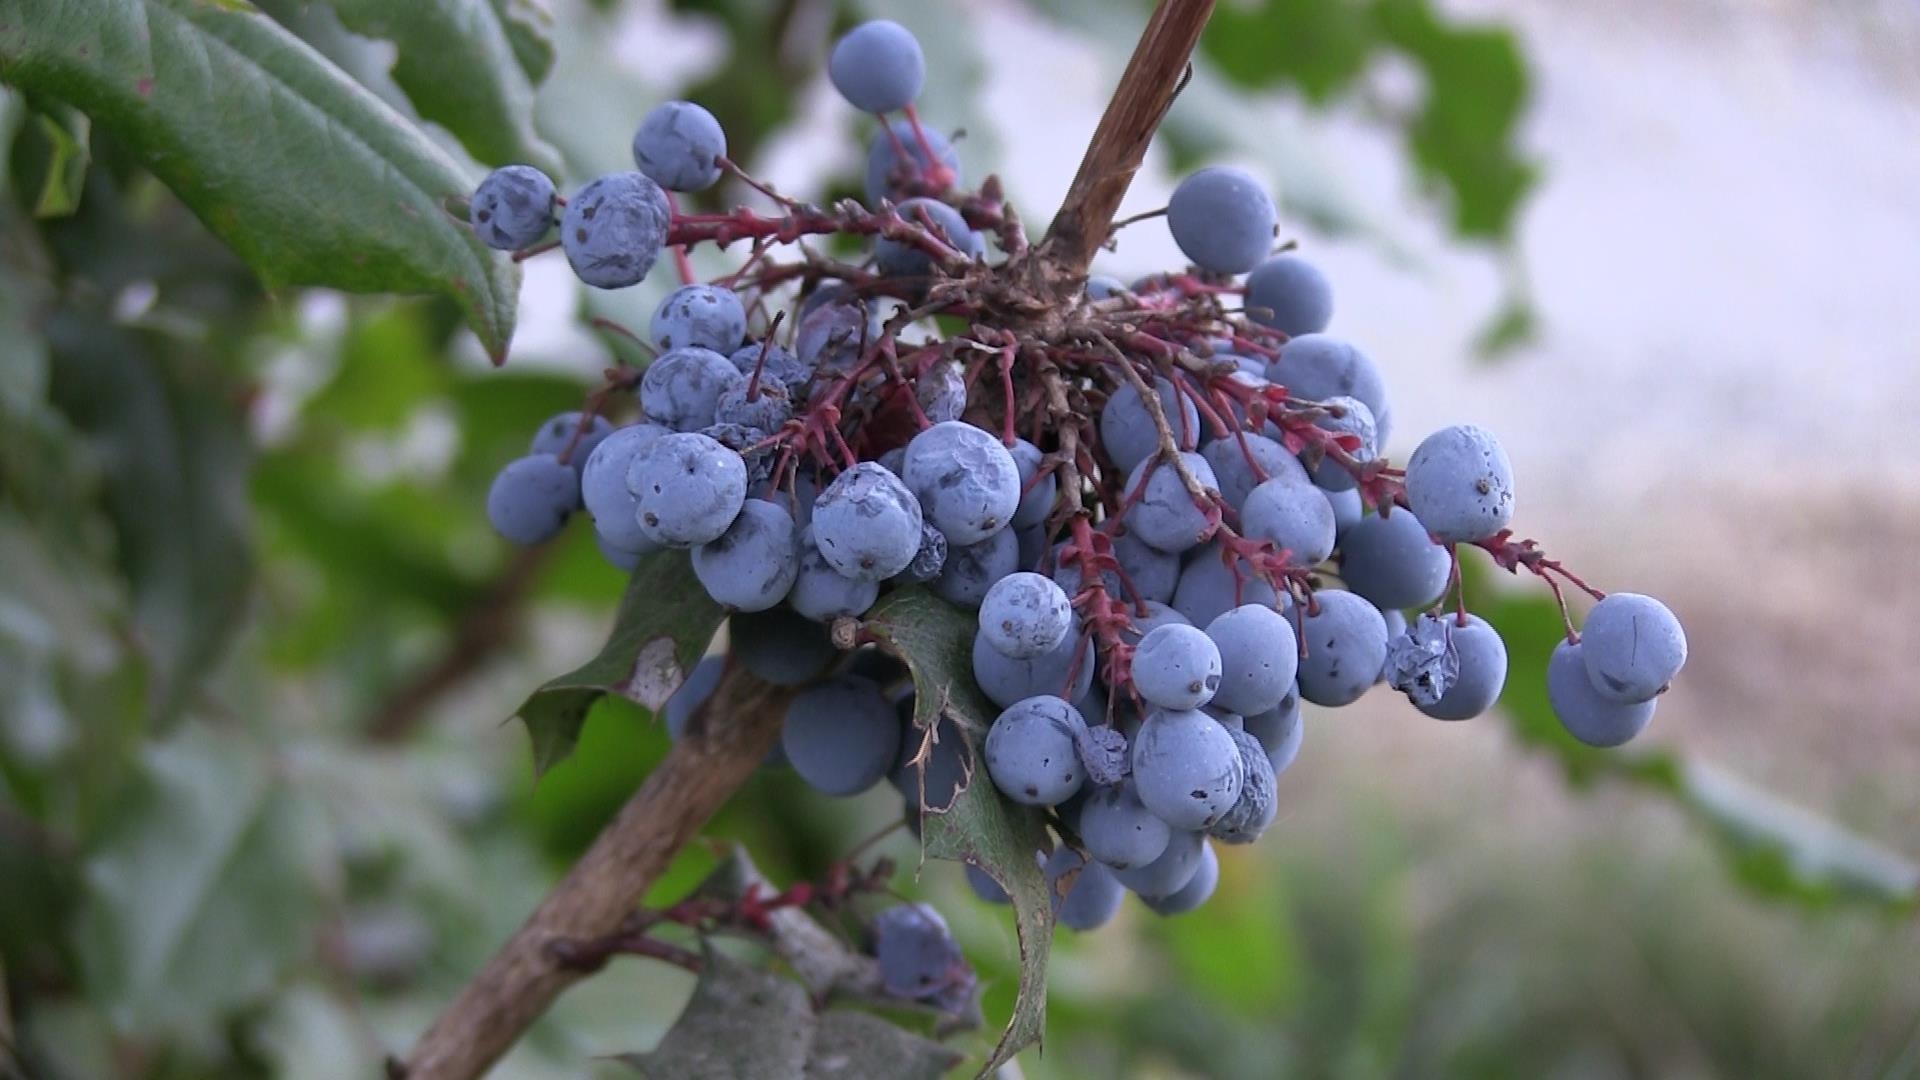
branch, blossom, plant, fruit, berry, flower, food, produce, botany, flora, canada, shrub, langley, wild plants, prunus spinosa, flowering plant, bilberry, blue berry, land plant